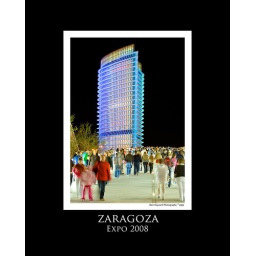
The tower of water shot at night during the expo held in Zaragoza in 2008.